Louis de Niverville

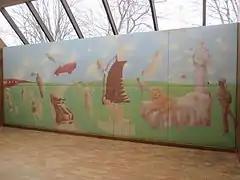
"Morning Glory", a mural by de Niverville at Toronto's Spadina station

His commissions include two murals for Toronto International Airport (1963), one for the atrium of The Hospital for Sick Children (Toronto) (1993), and one for the Toronto Transit Commission, located at Spadina station, titled "Morning Glory".